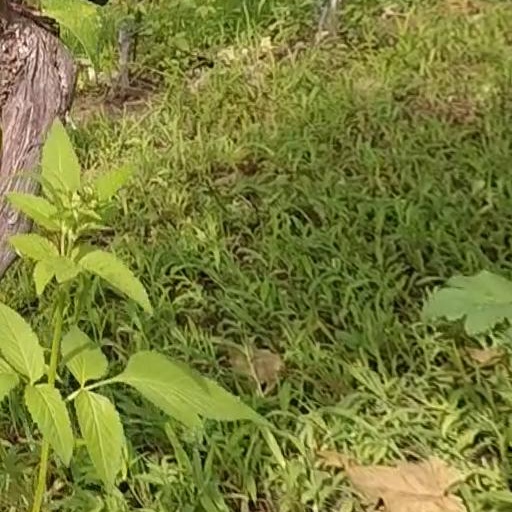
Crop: grape